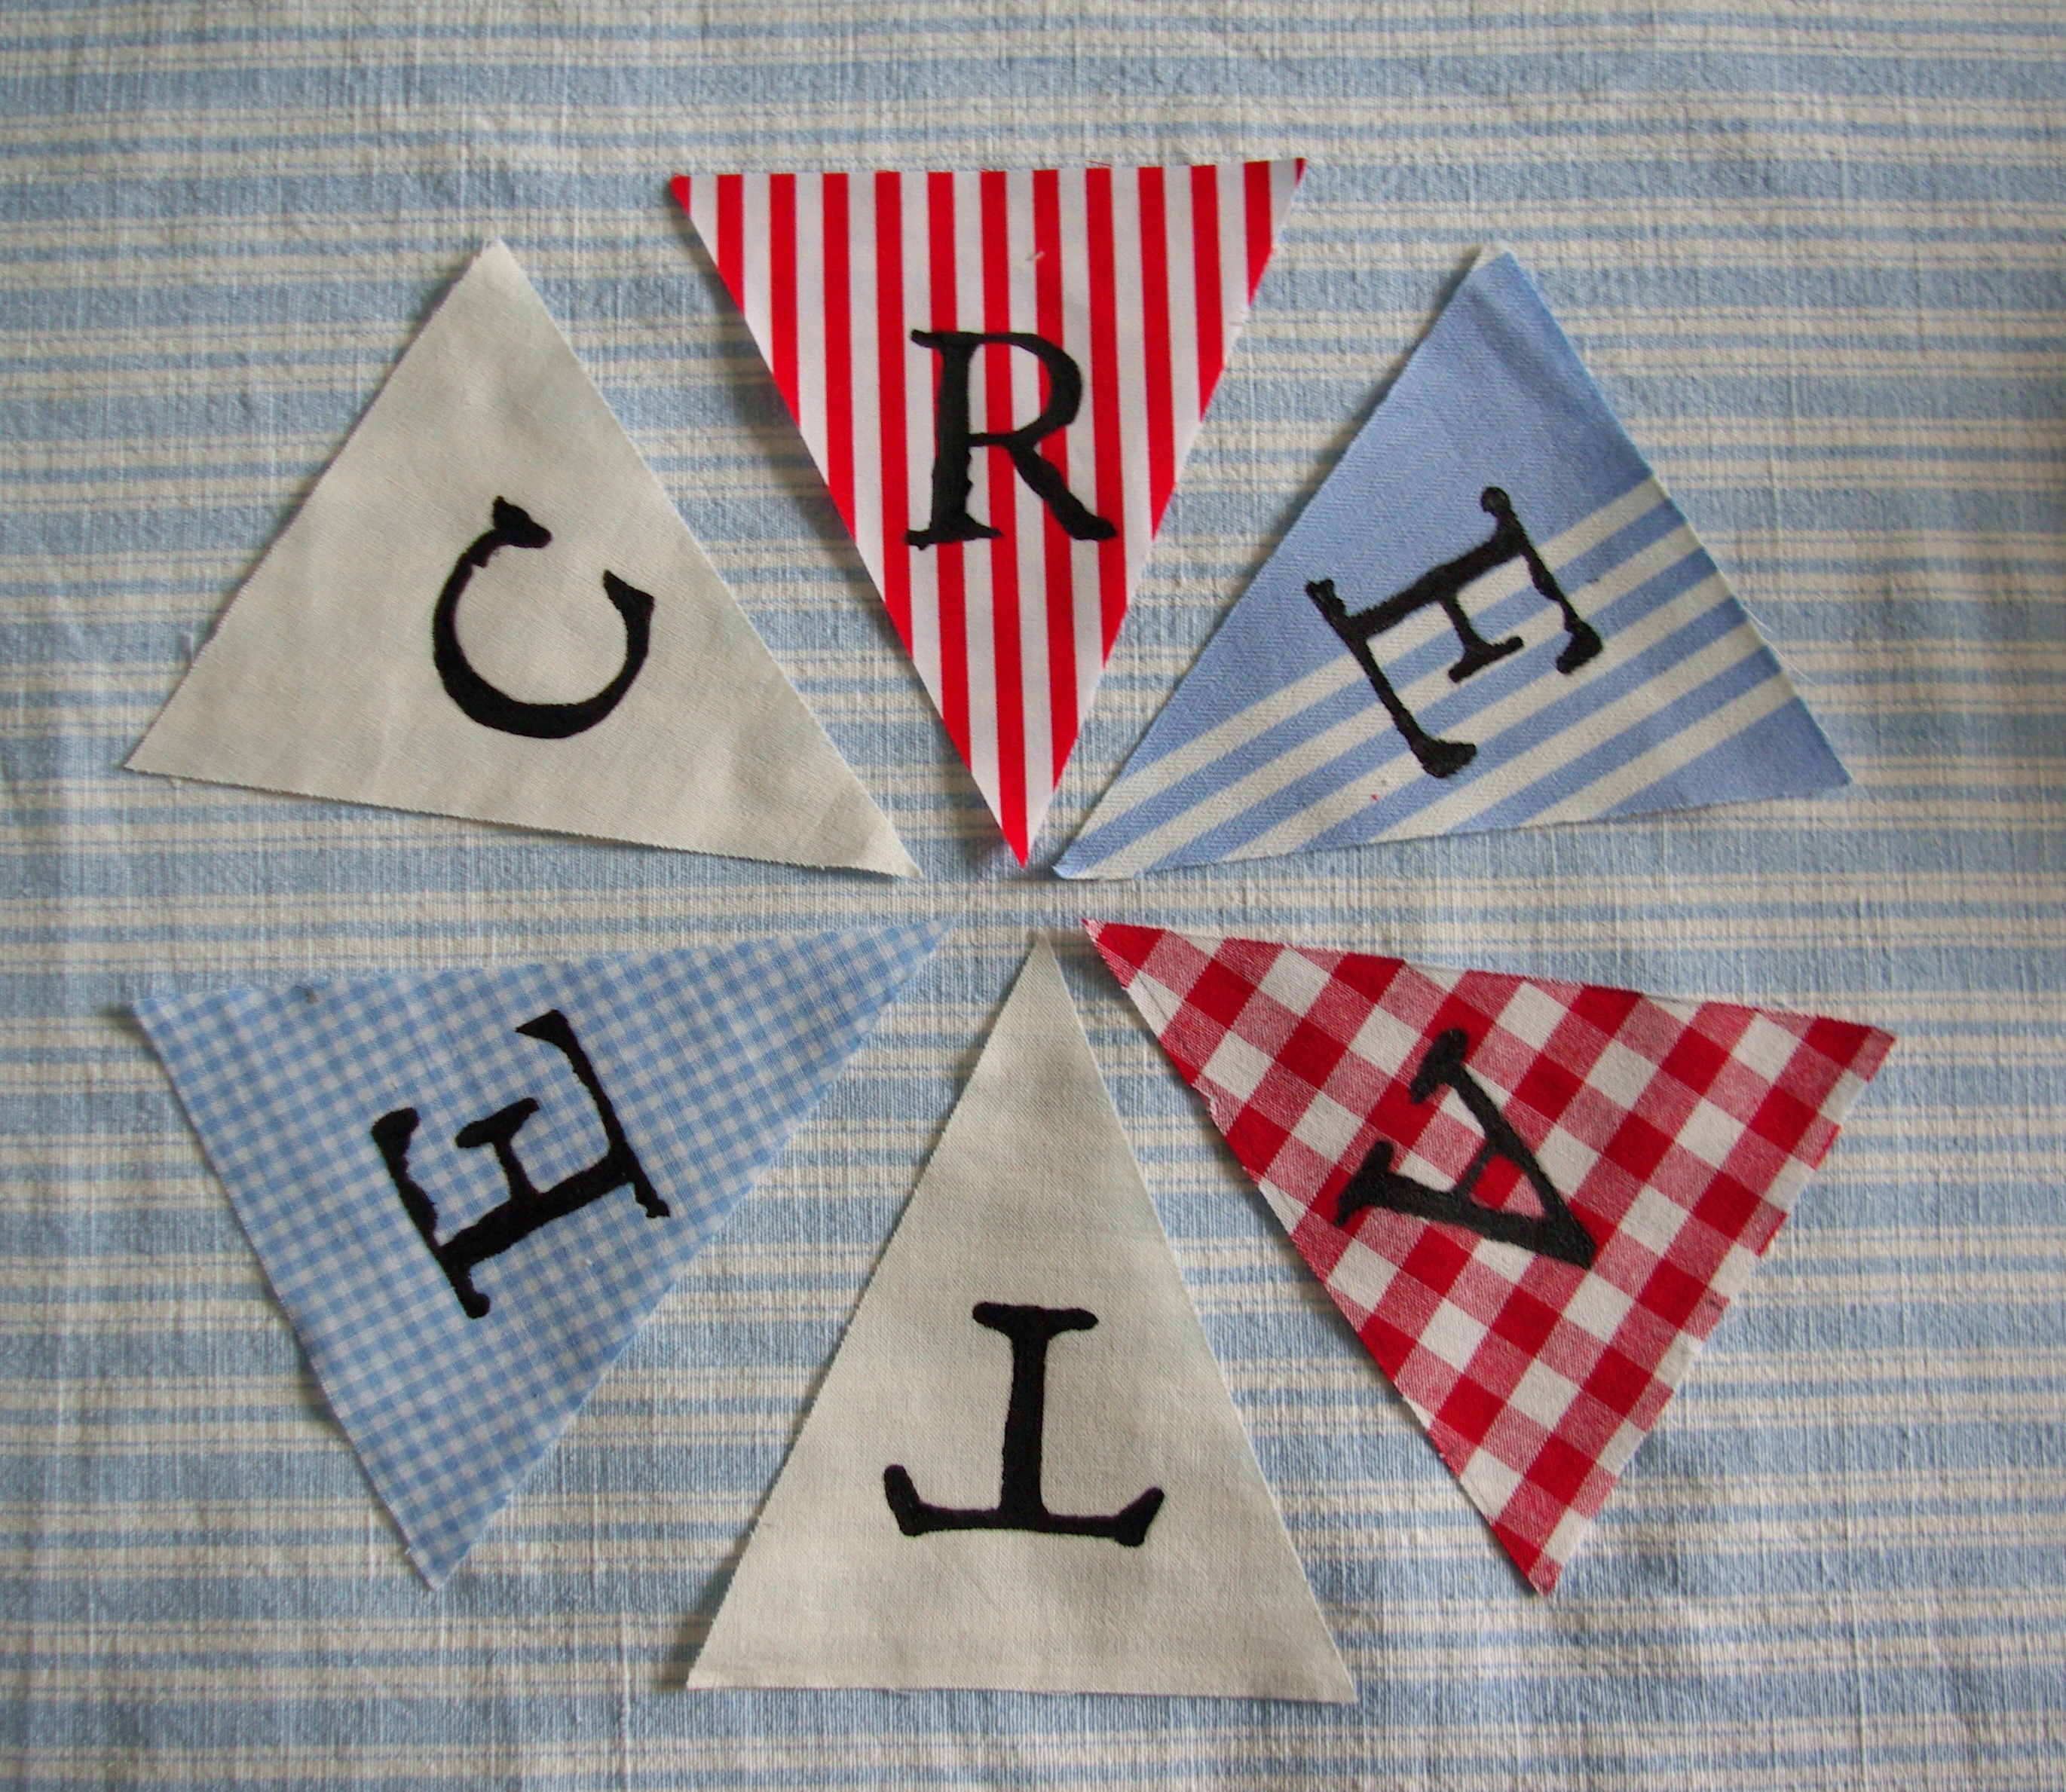
banner, material, create, product, font, textile, triangle, triangles, linens, words create